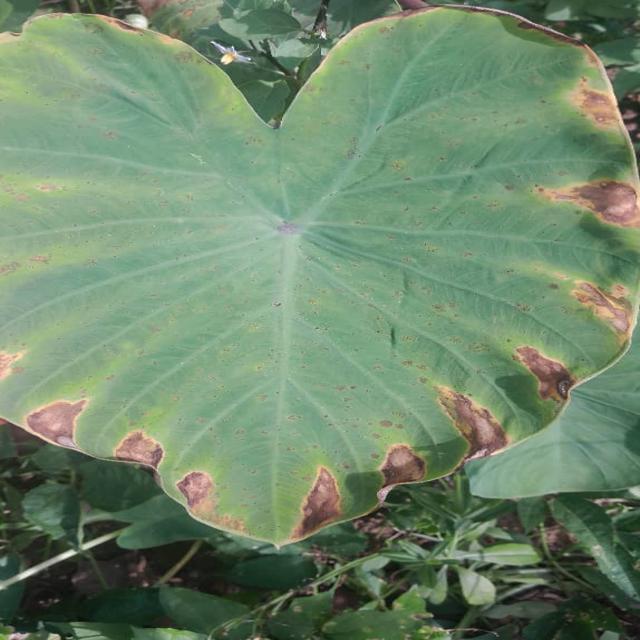
Label: Mid_Blight